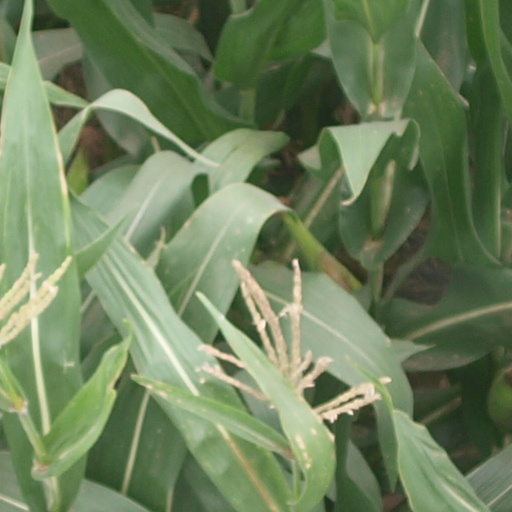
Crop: maize; corn